Stretch marks

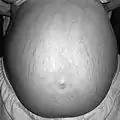

Pregnancy stretch marks, also known as "striae gravidarum", are a specific form of scarring of the skin of the abdominal area due to rapid expansion of the uterus as well as sudden weight gain during pregnancy. About 90% of pregnant women are affected.